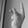
ASL letter: K